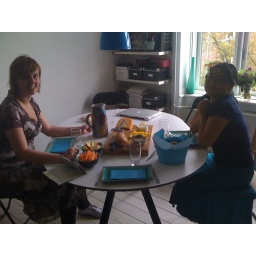
eating a nice lunch in a beautifull house of the host maria